David Cameron

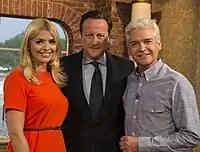
Cameron with Holly Willoughby and Phillip Schofield in 2013

In January 2024 he expressed concern about potential breaches of international law by Israel, specifically addressing the need for Israel to restore water supplies to Gaza. Cameron said in the same month that "Israel is acting in self-defence after the appalling attack on October 7" and denied that Israel is committing war crimes in Gaza. He dismissed South Africa's ICJ genocide case against Israel as "nonsense", saying that Israel is "a democracy, a country with the rule of law, a country with armed forces that are committed to obeying the rule of law". Cameron announced in late January that the government would consider recognising Palestine as a country, while also adding that would help to make a two-state solution "irreversible". In April 2024 Cameron threatened the chief prosecutor of the International Criminal Court, Karim Khan, that the UK would "defund the court and withdraw from the Rome Statute" if it issued arrest warrants for Israeli politicians. The court subsequently issued arrest warrants for Israeli Prime Minister Benjamin Netanyahu and Defence Minister Yoav Gallant.